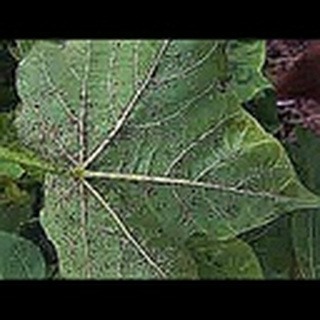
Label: cotton_aphids